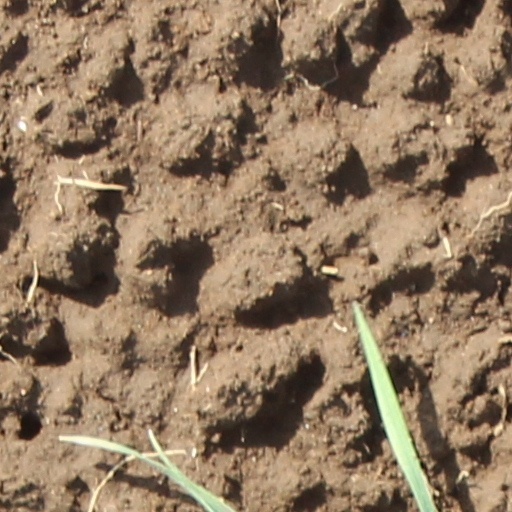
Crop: wheat